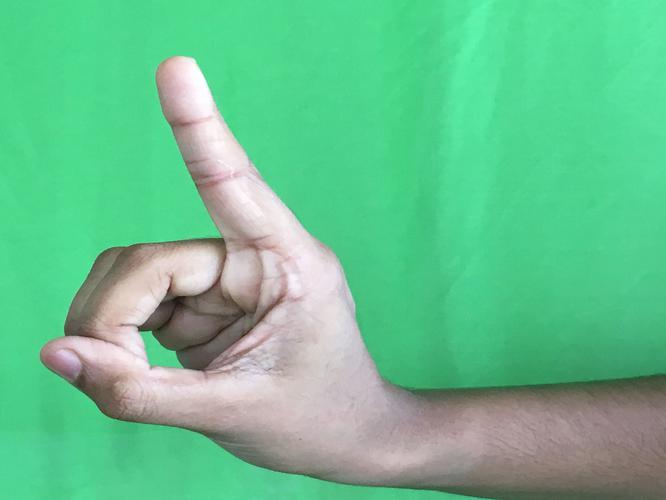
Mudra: Suchi
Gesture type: single_hand